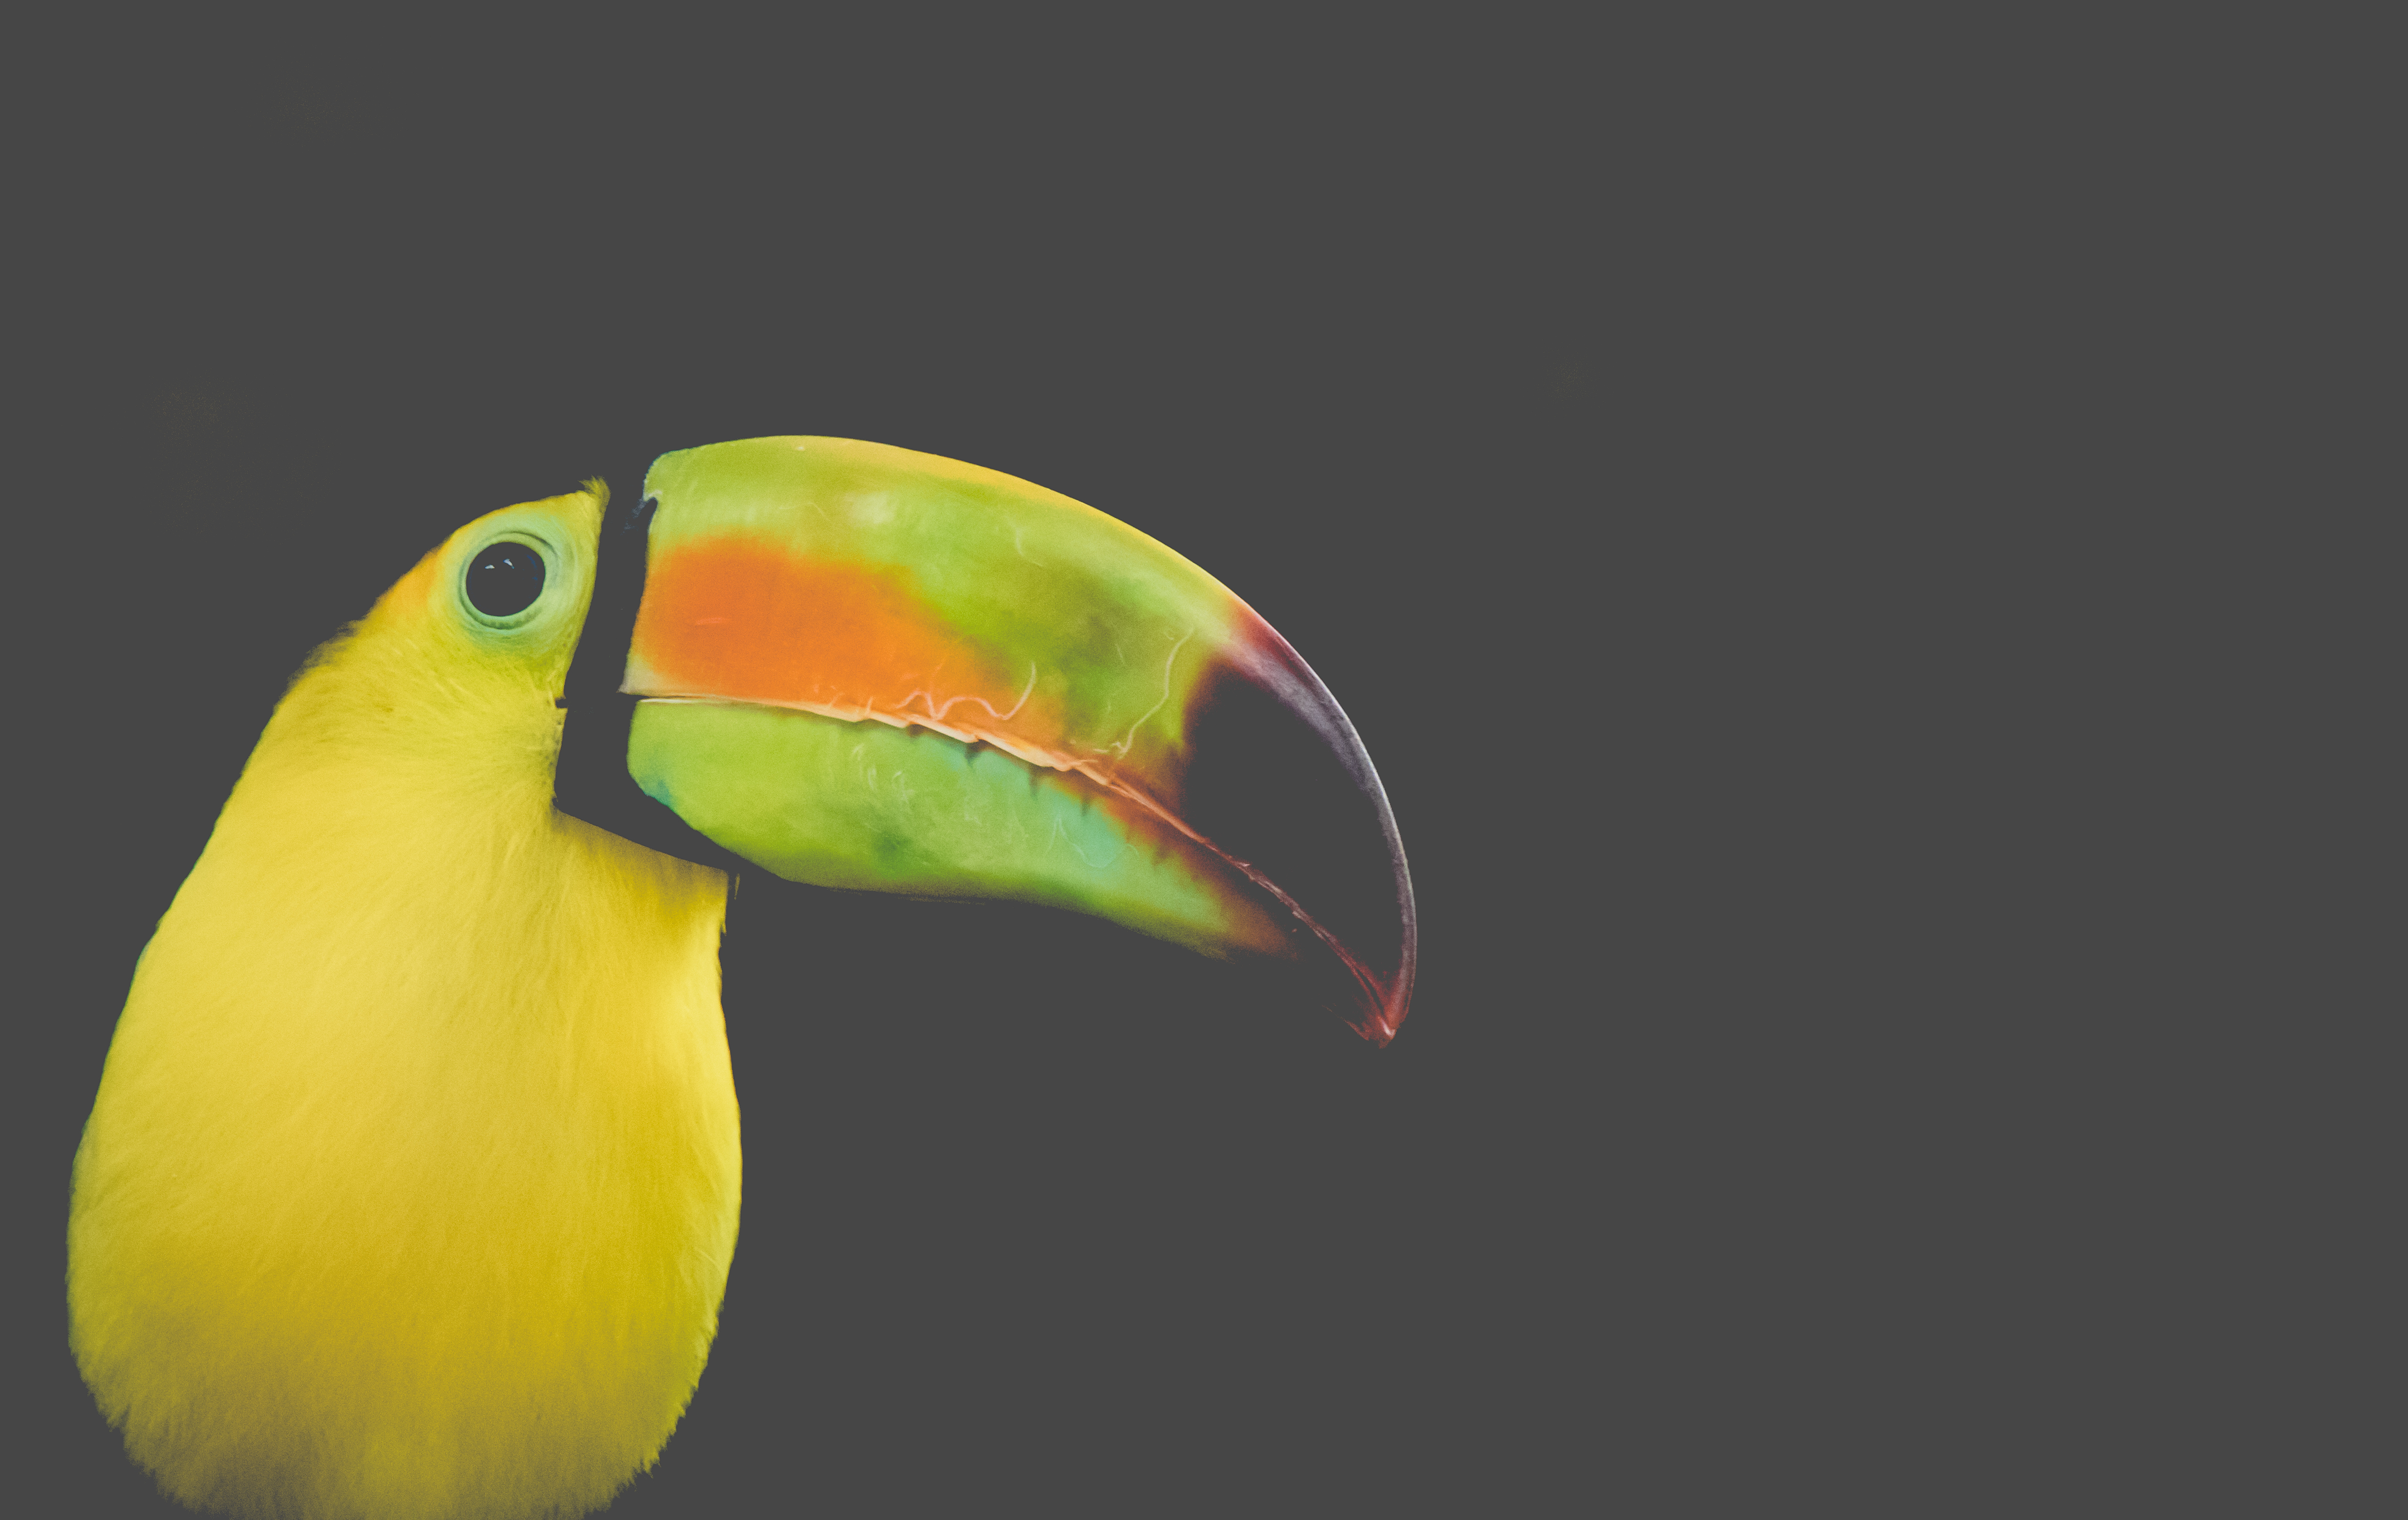
animal, art, background, beak, beautiful, belize, big, bill, bird, black, blue, branch, central, colombia, color, colorful, cute, exotic, exterior, eye, feather, food, forest, green, head, honduras, isolated, jungle, keel, keel billed, latin, mexico, nature, outdoors, park, protection, rain, rainforest, red, sitting, sky, toucan, trees, tropical, wild, wildlife, yellow, fauna, piciformes, close up, organism, wing, computer wallpaper